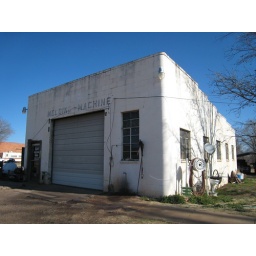
old building on main street in roaring springs